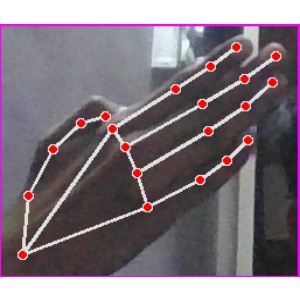
अक्षर: घ